Ilkley railway station

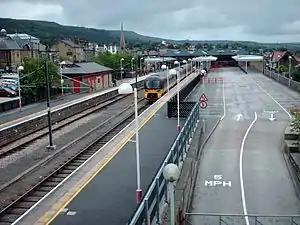
The view from the footbridge

Ilkley railway station serves Ilkley in the City of Bradford, West Yorkshire, England. On the Wharfedale Line, it is served by a combination of Class 333 and Class 331 electric trains run by Northern Trains, which also manages the station.